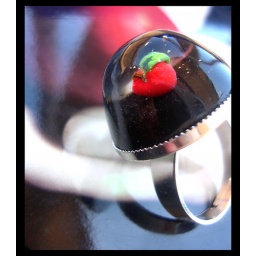
handmade teeny tiny red apple preserved forever on a pillow of black. resin in a dome ring.